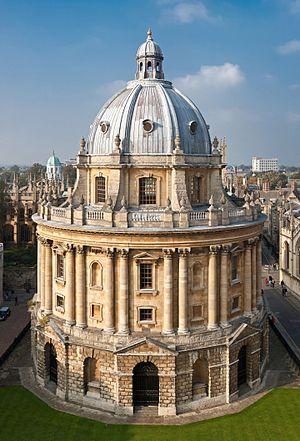
L'Angleterre est une nation constitutive du Royaume-Uni. Elle est bordée par l'Écosse au nord et le pays de Galles à l'ouest. Son littoral est entouré par la mer du Nord à l'est, la mer d'Irlande au nord-ouest, la mer Celtique au sud-ouest, et la Manche au sud qui la sépare de l'Europe continentale. Son territoire couvre la majorité du centre et du sud de l'île de Grande-Bretagne, et il inclut également une centaine de petites îles. Sa capitale est Londres qui est la première aire urbaine du Royaume-Uni et, selon les critères retenus, d'Europe de l'Ouest. L'Angleterre est la nation la plus peuplée du Royaume-Uni avec 53 millions d'habitants en 2011, ce qui représente 84 % de la population britannique, et est la plus grande avec une superficie de 131 760 km². Le nom d'« Angleterre » est fréquemment mais faussement employé, par synecdoque, pour désigner le Royaume-Uni dans son ensemble.
La Radcliffe Camera, surnommée Rad Cam ou Radders, se situe au centre d'Oxford, au Royaume-Uni. Elle fut dessinée par l'architecte James Gibbs, également auteur de l'église St Martin-in-the-Fields à Londres. Gibbs adopta le style palladien anglais et s'inspira des plans initiaux de Nicholas Hawksmoor, notamment pour la forme circulaire de l'ensemble. Le bâtiment fut édifié entre 1737 et 1749. Il sert aujourd'hui d'annexe à la Bodleian Library.
Oxford est une ville britannique située à 90 km au nord-ouest de Londres. Elle est le centre administratif du comté de l'Oxfordshire dans l'Angleterre du Sud-Est, et en tant que ville régionale dessert une arrière pays s'étendant aux Cotswolds.